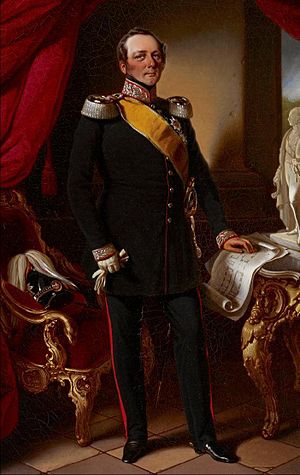
Leopold af Baden / Biografi
Storhertug Leopold
Storhertug Leopold af Baden var storhertug af Storhertugdømmet Baden fra 1830 til sin død i 1852.